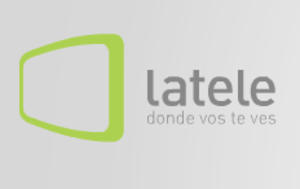
Latele, est une chaîne de télévision paraguayenne.